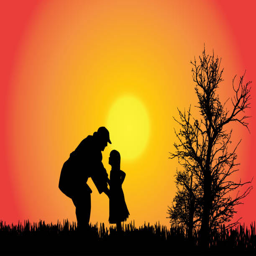
vector silhouette of a family .